Thangka wall

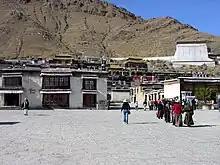
Tashilhunpo Monastery; the thangka wall seen at far right from the entrance.

At least four large monasteries in China's Tibet Autonomous Region possess a giant thangka wall : Sera (Lhasa), Palcho Chode (Gyantse), Tashilhunpo (Shigatse) and Riwo Dechen (Qonggyai). The walls at Sera and Riwo Dechen are recent additions while those at Tashilhunpo and Palcho Chode are centuries-old monuments.